Tribulus cistoides

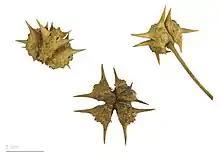
"Tribulus cistoides" - MHNT

Tribulus cistoides, also called wanglo (in Aruba), the Jamaican feverplant or puncture vine, is a species of flowering plant in the family Zygophyllaceae, which is widely distributed in tropical and subtropical regions.